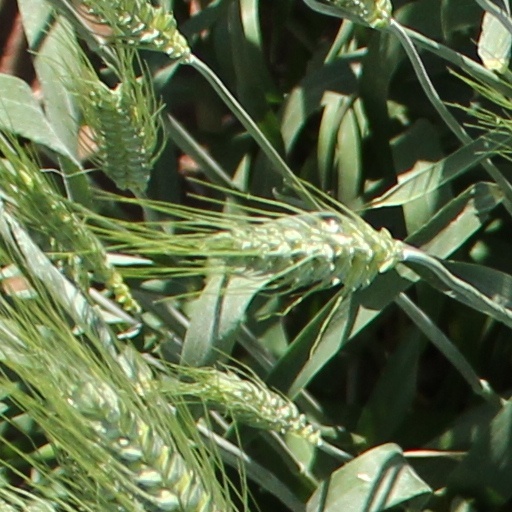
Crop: wheat